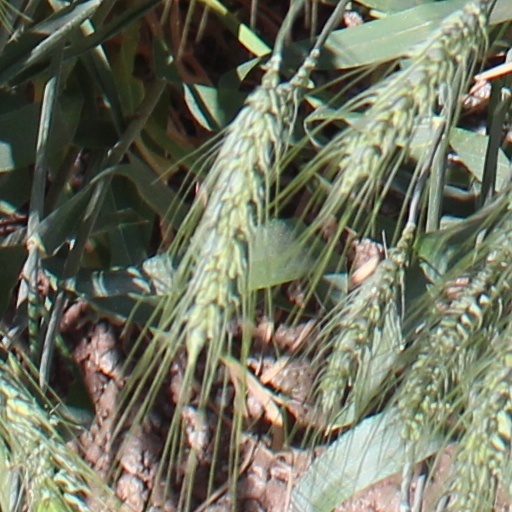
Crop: wheat